Tre Cime di Lavaredo

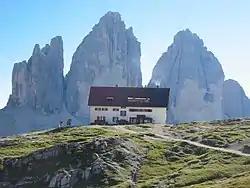
Dreizinnenhütte in front of the north side of Drei Zinnen

The most easily accessible support point around Drei Zinnen is "Rifugio Auronzo" (Auronzo hut, 2320 m). The cottage, which belongs to the Club Alpino Italiano (the Italian Alpine Club, CAI), is located immediately south of the massif above Forcella di Longeres, and has good road connections to the tourist resort of Misurina (toll road). The cabin can be reached on foot from Lavaredodalen in the southeast.